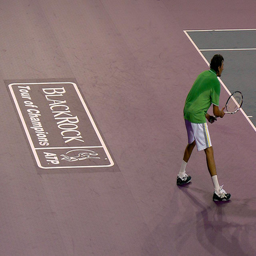
this is a man on a tennis court in a match
A tennis player is readying his swing from the back court.
A man standing on a tennis court holding a racquet.
A tennis player getting ready to return a serve.
The man in the green shirt is posing with a tennis racket.